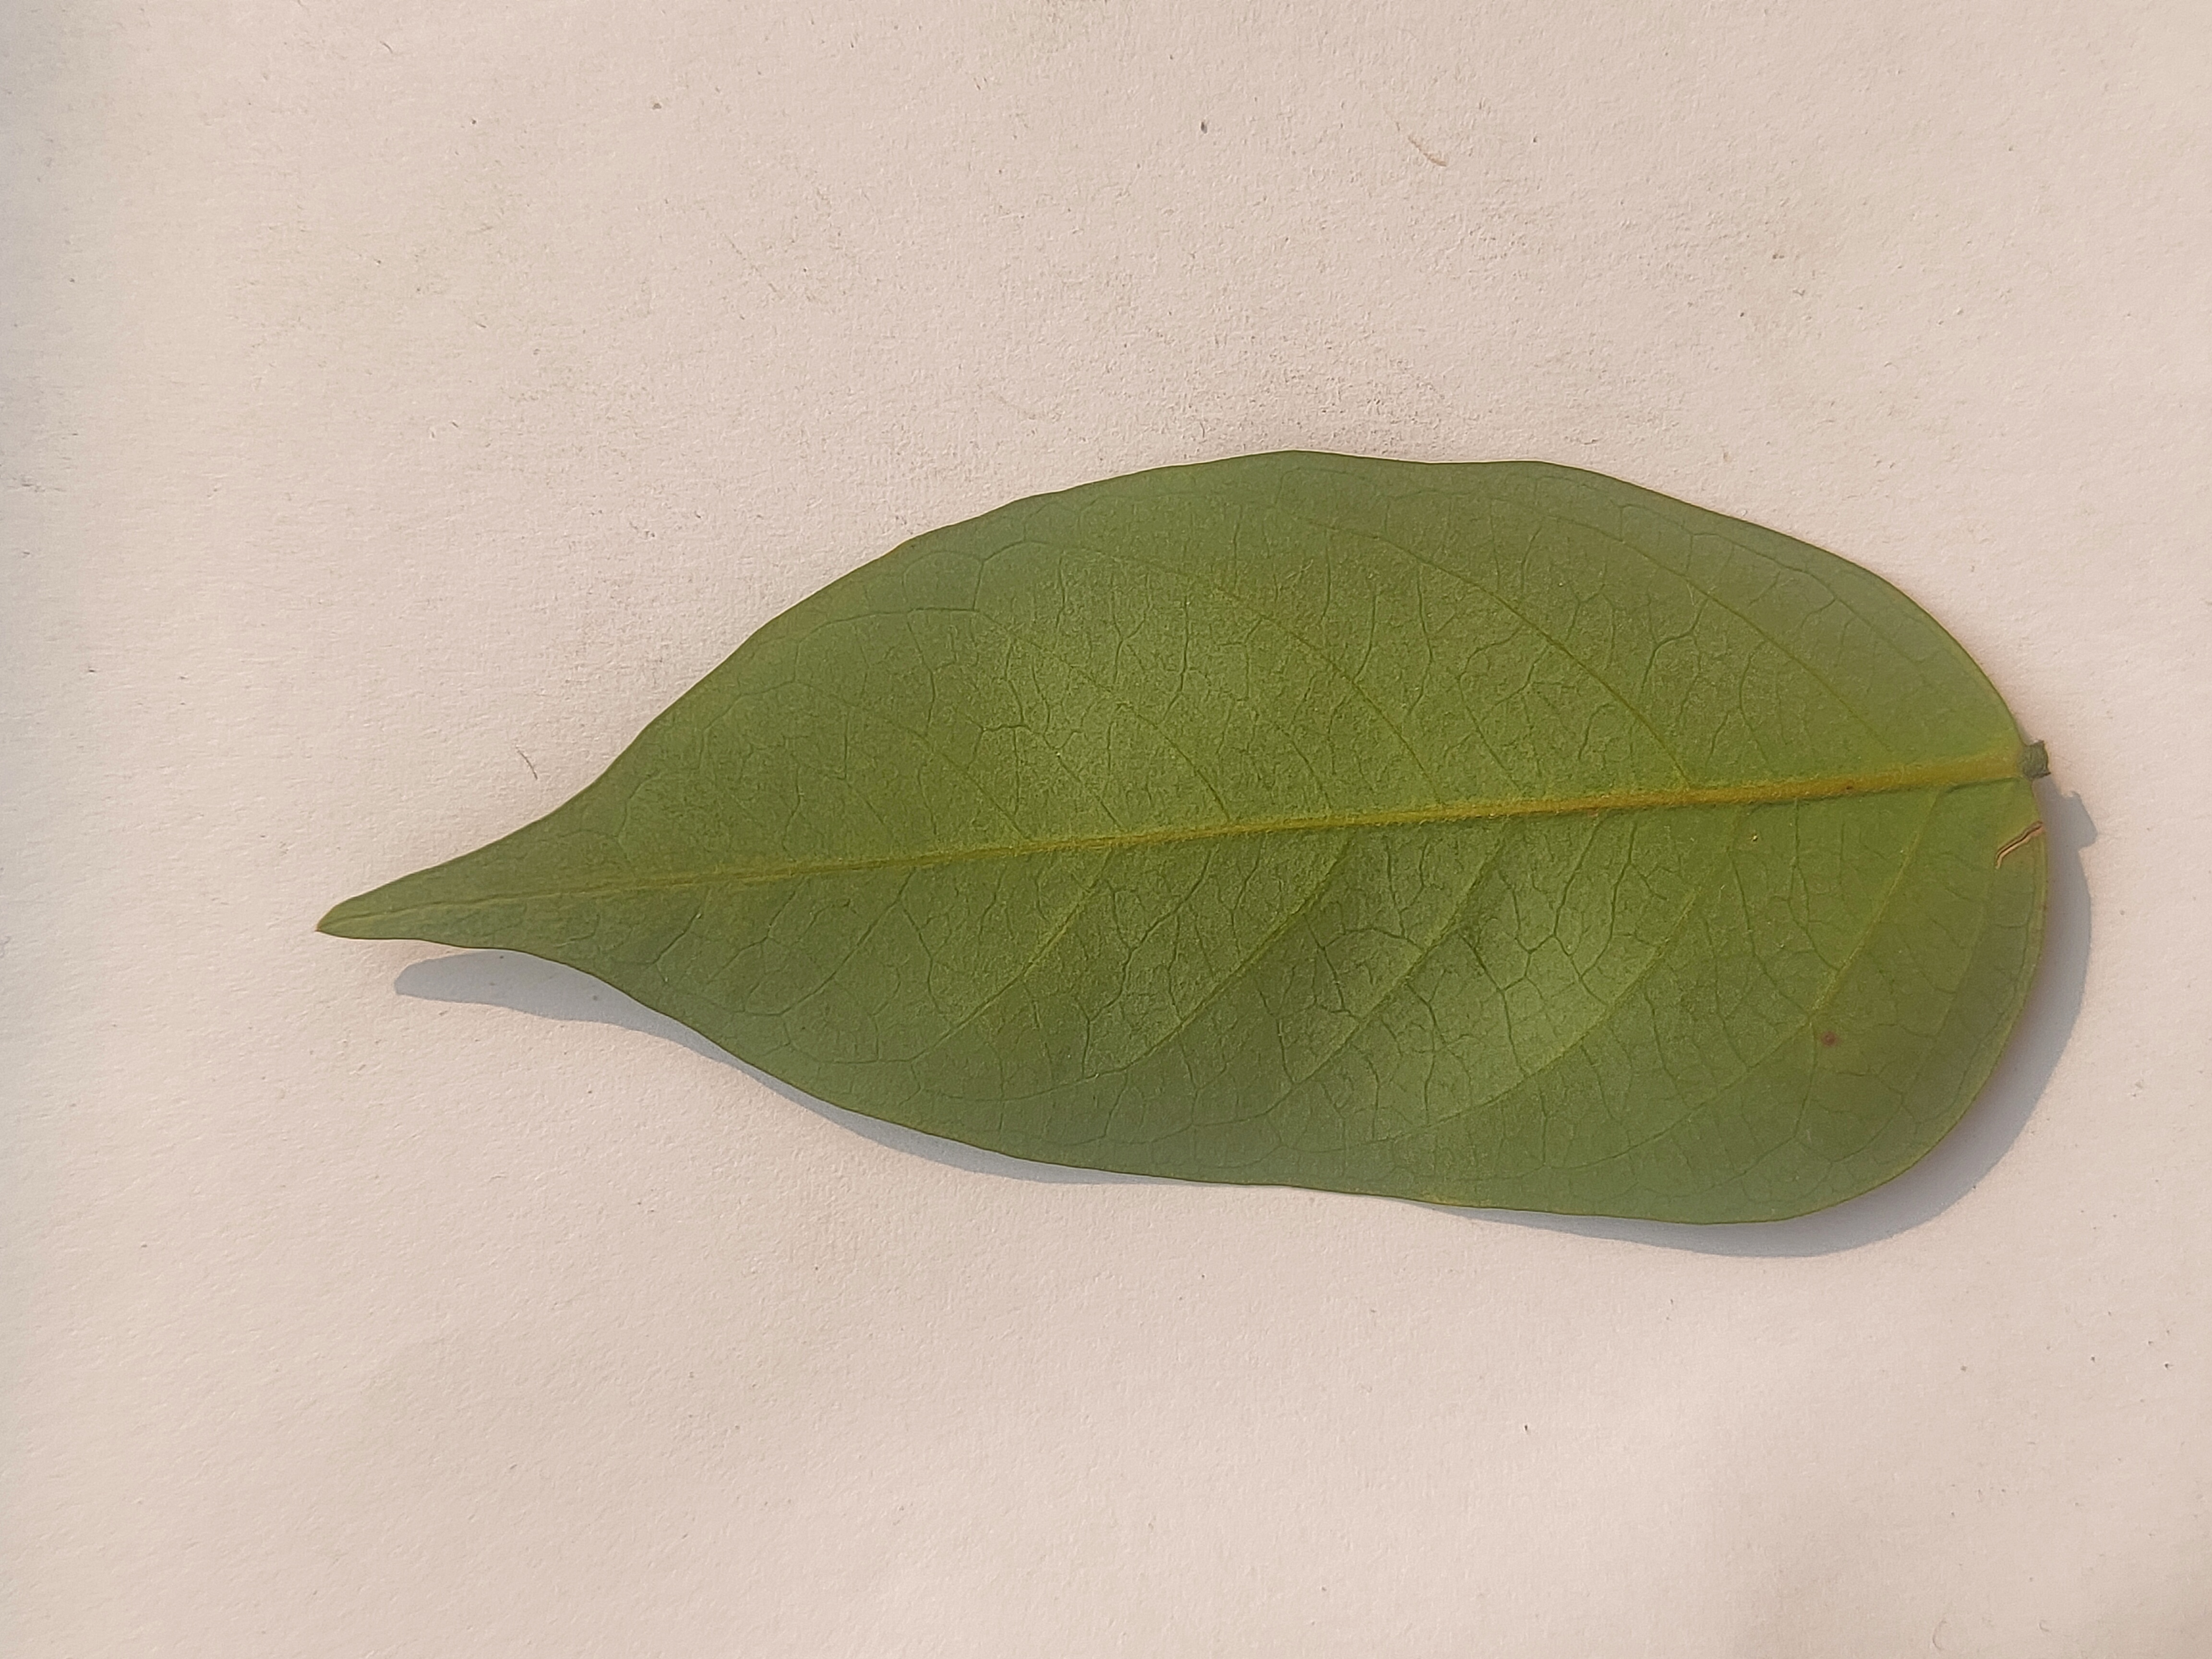
Leaf variety: Star Fruit